Tom Waits

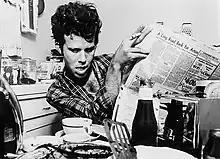
Publicity photo of Waits taken by Greg Gorman,

In July 1978, Waits began the recording sessions for "Blue Valentine". Part way through the sessions, he replaced his musicians to create a less jazz-oriented sound; for the album, he switched from a piano to an electric guitar as his main instrument. For the album's back cover, Waits used a picture of himself and Jones leaning against his car, a 1964 Ford Thunderbird, taken by Elliot Gilbert. Per Bowman, "Waits gradually began writing about junkies and prostitutes instead of skid-row drunks. In songs such as 'Christmas Card From a Hooker in Minneapolis’ and ‘Red Shoes by the Drugstore,’ his writing became ever more vivid, compact, and complex." From the album, Waits's first single, a cover of Leonard Bernstein and Stephen Sondheim's "Somewhere" from "West Side Story", was released, but failed to chart. For his "Blue Valentine" tour, Waits assembled a new band; he also had a gas station built as a set for his performances. His support act on the tour was Leon Redbone. In April, he embarked on a European tour, there making television appearances and press interviews; in Austria he was the subject of a short documentary. From there, he flew to Australia for his first tour of that country before returning to Los Angeles in May.